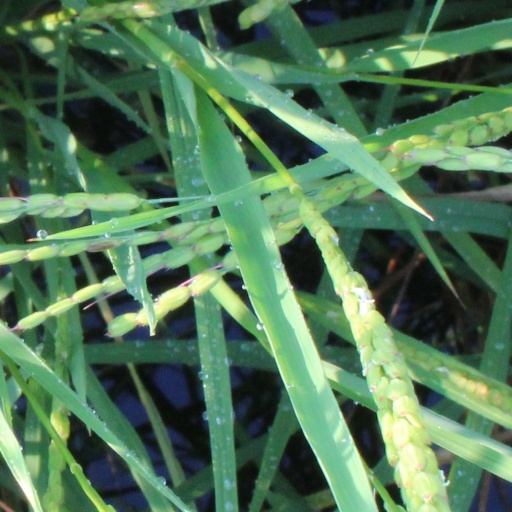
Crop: rice